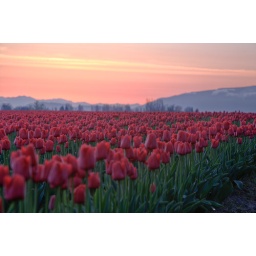
This is an HDR shot, trying to get the colors in the sky and in the field as we saw it in the morning.